Bersham Colliery

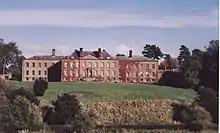
Erddig Hall

The colliery worked for six years without major incident until 1880, when a major underground explosion killed 9 men, among them the colliery manager, William Pattison. In 1896, there were 711 men working at both shafts.